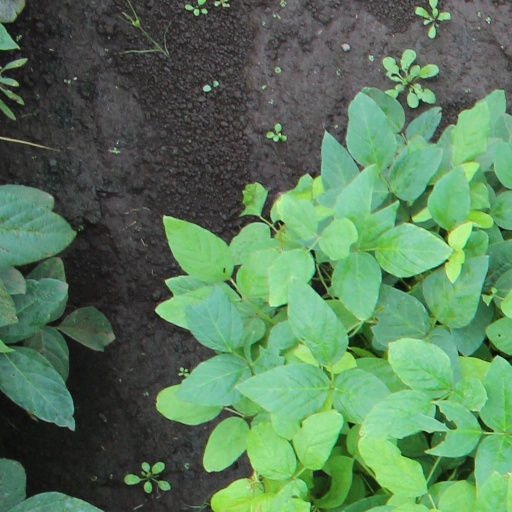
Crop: soybean